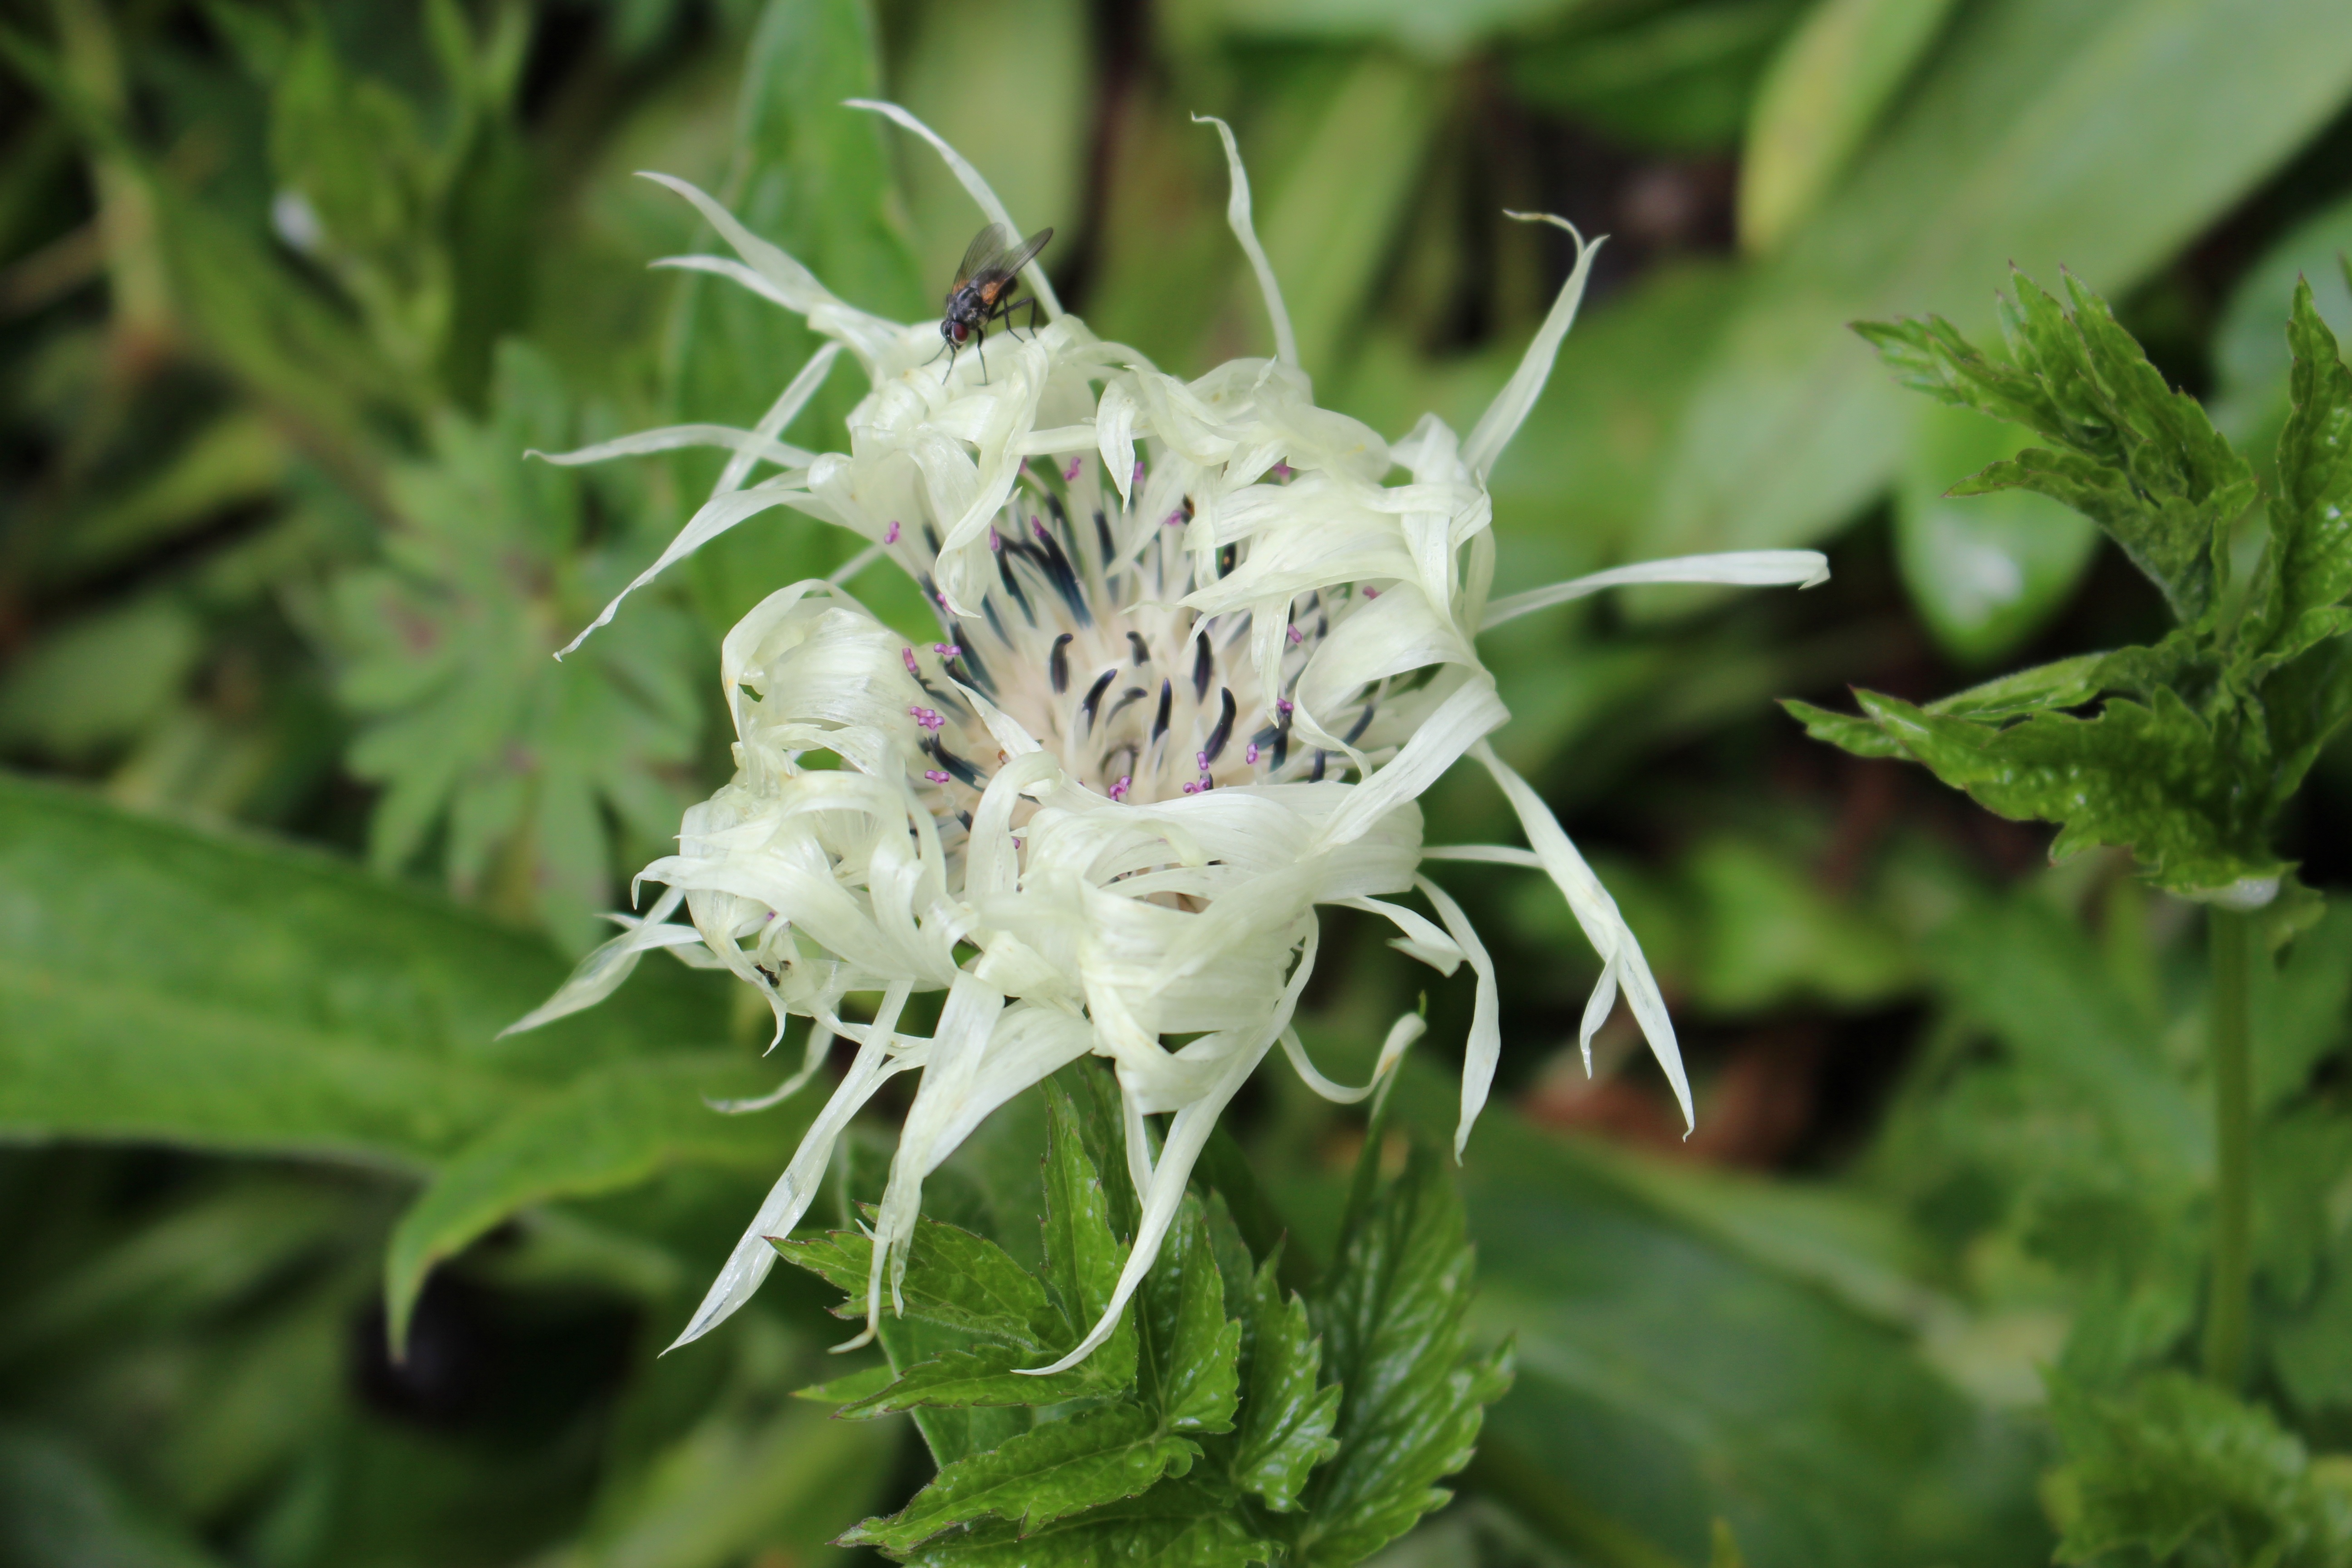
plant, flower, herb, alpine, botany, flora, wildflower, mountains, shrub, macro photography, white petals, flowering plant, mountain knapweed, land plant